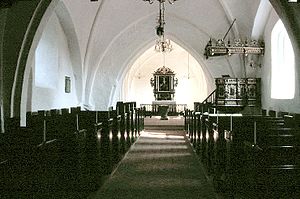
Brenderup Kirke
Kirkerummet
Brenderup Kirke i Danmark. Skibet set mod øst
Brenderup Kirke ligger i den sydlige udkant af Brenderup, ca. 15 km Ø for Middelfart. Indtil Kommunalreformen i 2007 lå den i Fyns Amt, og indtil Kommunalreformen i 1970 i Vends Herred